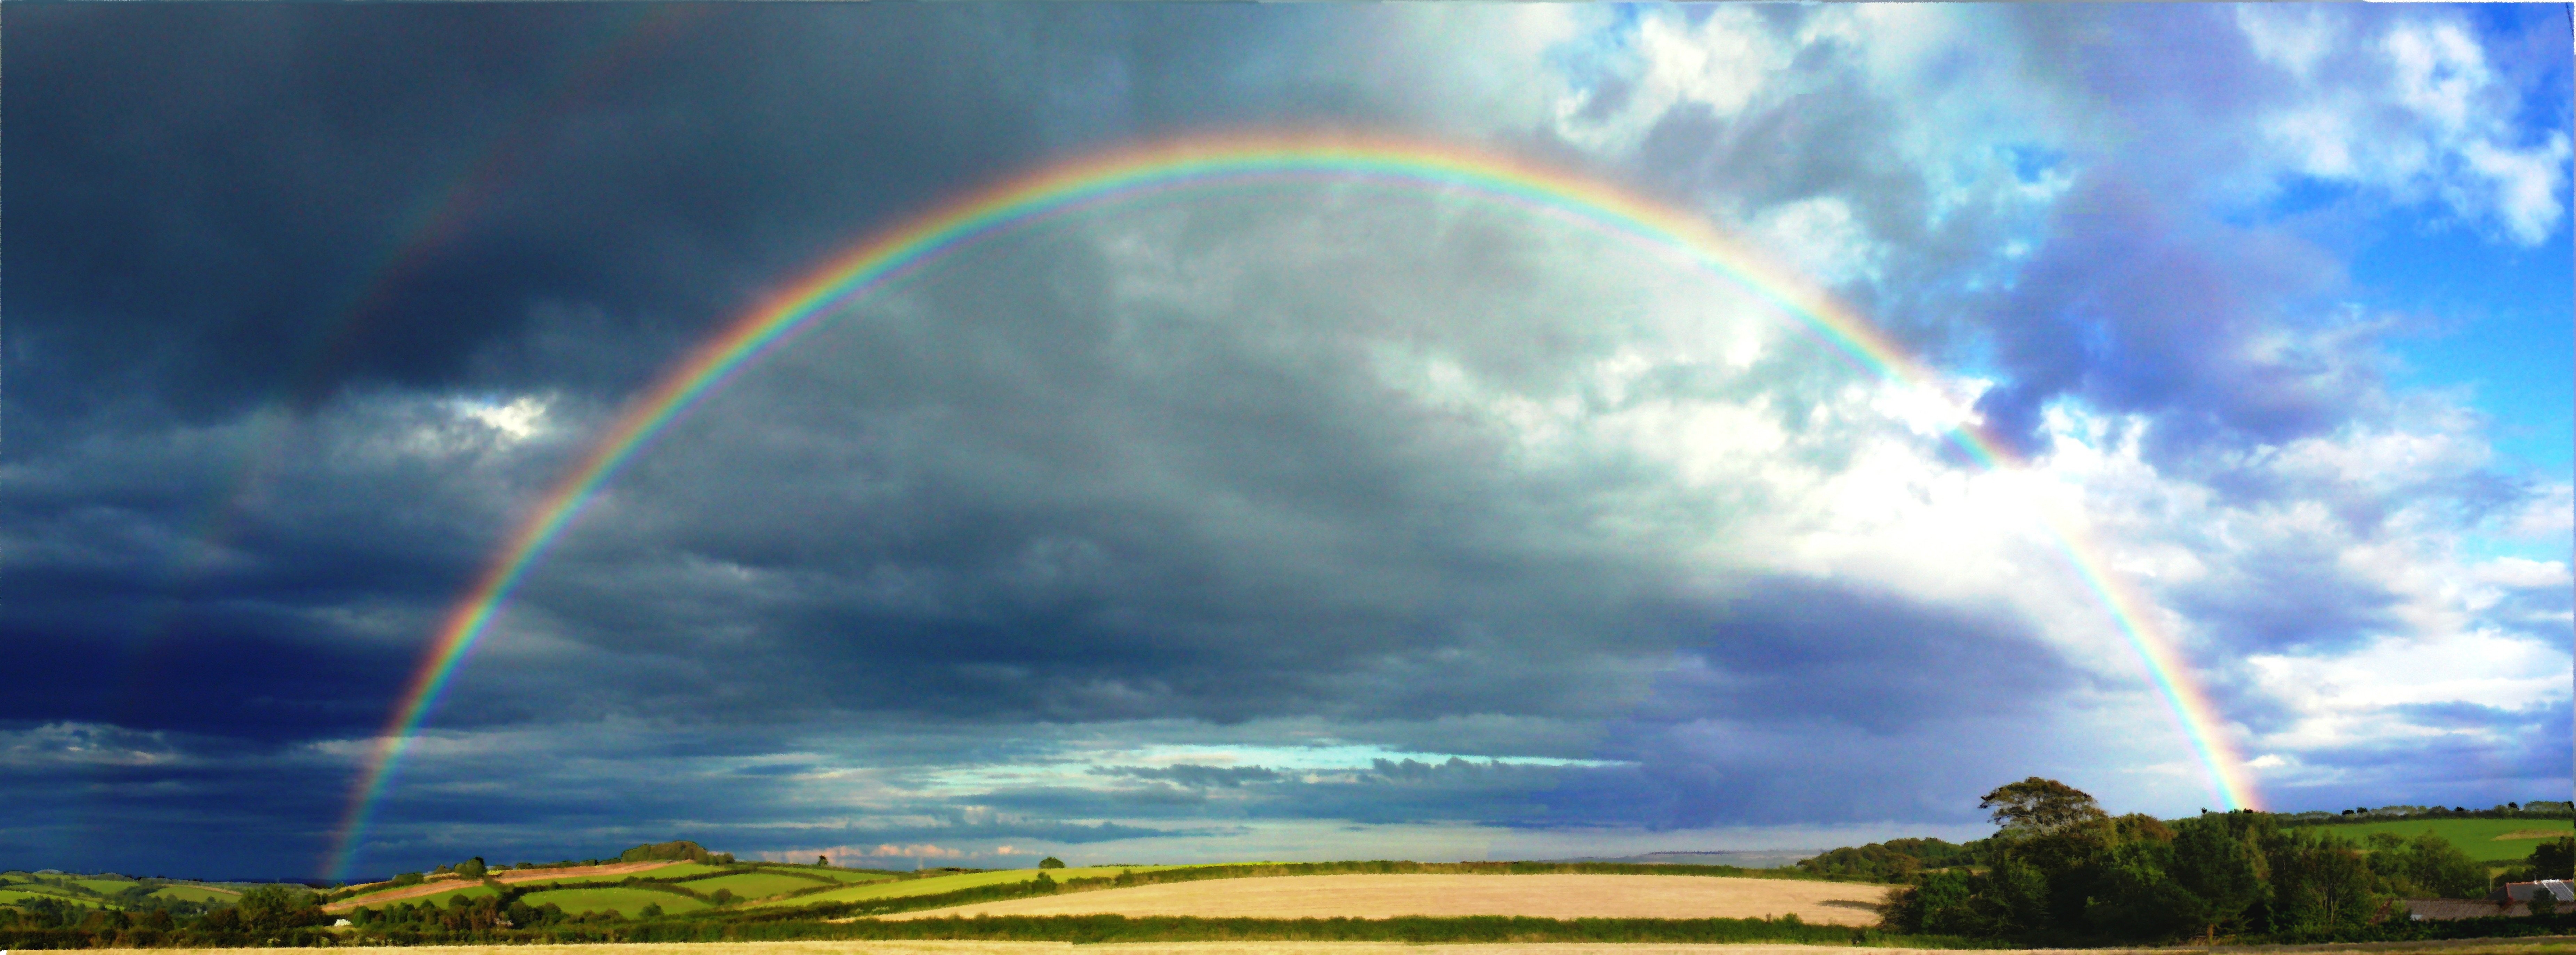
nature, cloud, sky, sun, sunset, sunlight, rain, wind, atmosphere, weather, plain, clouds, rainbow, grassland, beautiful, devon, meteorological phenomenon, atmosphere of earth